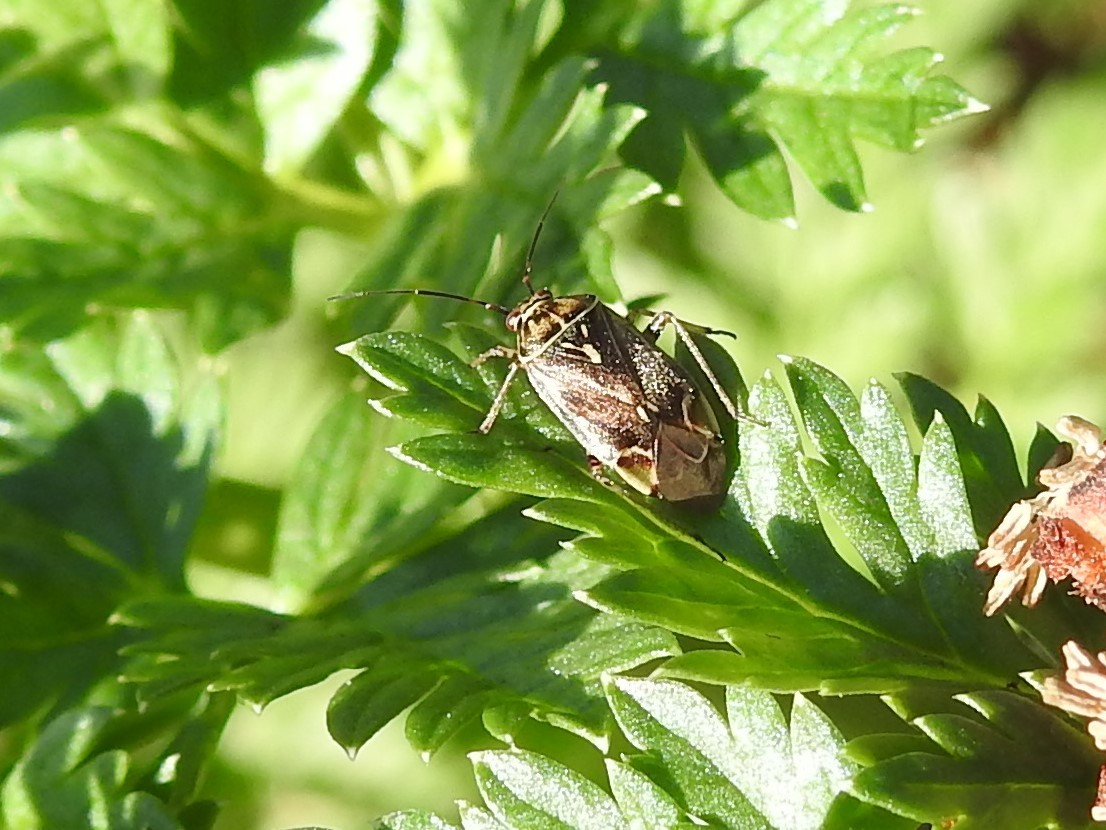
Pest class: lygus_bug